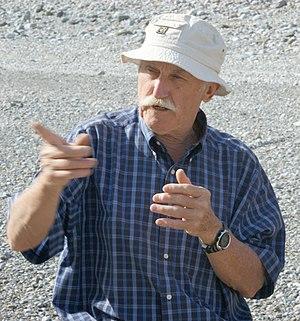
Adolphe Nicolas sur le terrain en Oman (années 1990).
Adolphe Nicolas, né le 18 février 1936 à Rennes et mort le 31 mars 2020 à Saint-Cyr-l'École, est un géologue français, spécialiste de la pétrophysique et de la tectonique. Il est particulièrement connu pour ses travaux sur l'ophiolite d'Oman.